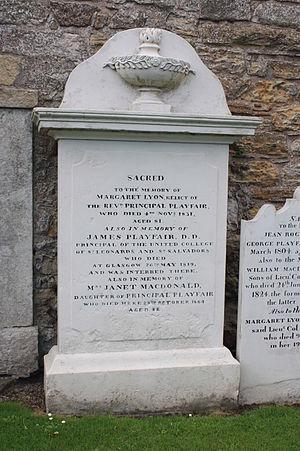
Le révérend James Octavius Playfair DD FRSE est un pasteur et auteur écossais et une figure éminente des Lumières écossaises.